Need for Speed

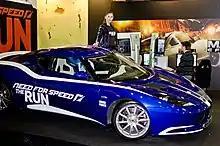
Promotion of "" at IgroMir 2011

"Need for Speed: The Run" was developed by EA Black Box, and released in 2011. The game continued the street-racing gameplay of Black Box's previous titles, with a story based on a race across the United States from San Francisco to New York.